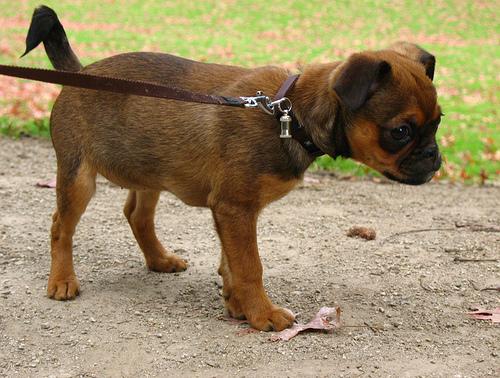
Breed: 209-n000042-Brabancon_griffo